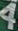
Number: 4